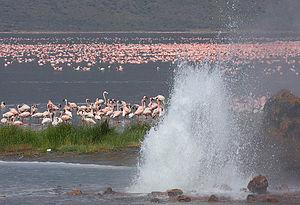
Cet article recense les sites inscrits au patrimoine mondial au Kenya.